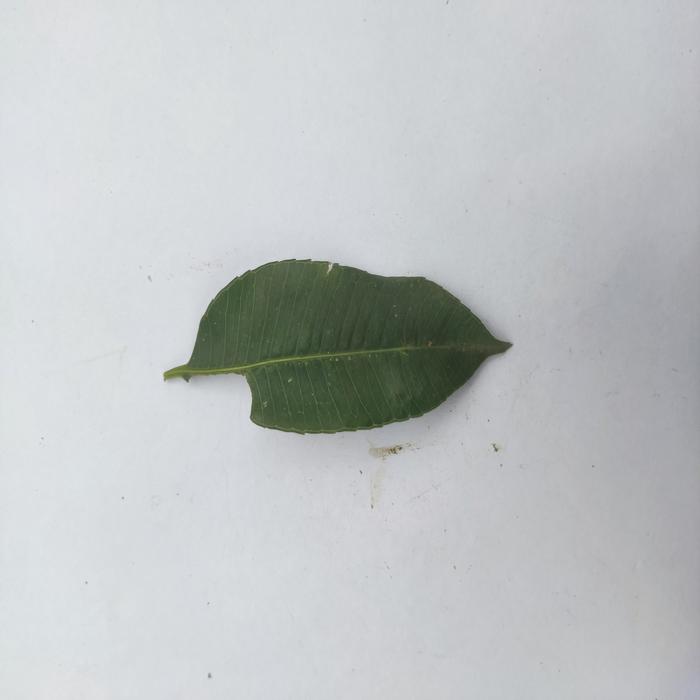
Crop: Hog Plum
Leaf condition: Caterpillars_Infestation